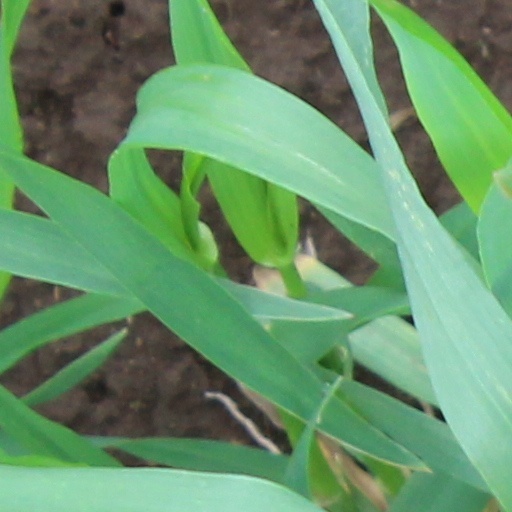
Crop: wheat